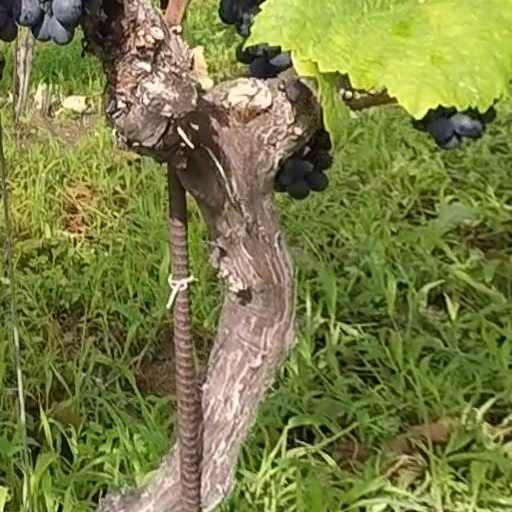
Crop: grape